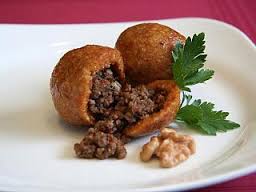
Yemek: icli_kofte